Alois Burgstaller

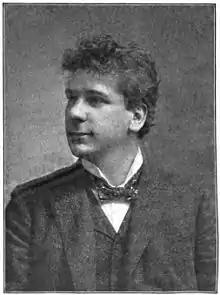
Alois Burgstaller around 1896

Alois Burgstaller (21 September 1872 – 19 April 1945) was a German operatic tenor.